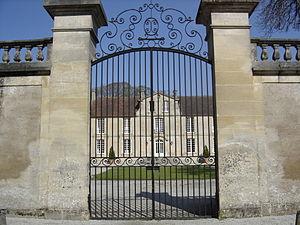
Château de Tournebu à Bény-sur-Mer, logis du XVIIè et XVIIIè siècles, et le portail du XVIIIè
Le château de Bény-sur-Mer est un château situé dans la commune de Bény-sur-Mer dans le département du Calvados en région Normandie.